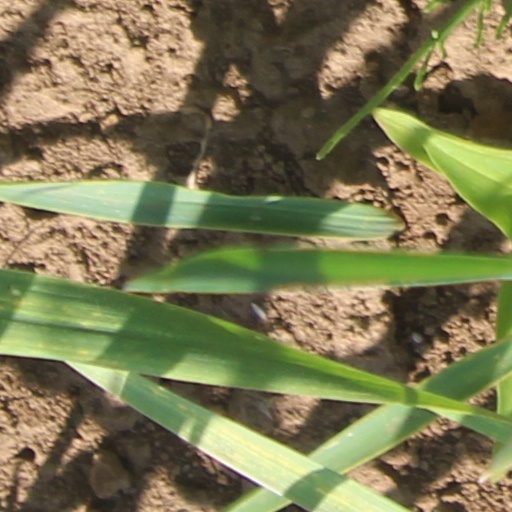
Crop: wheat